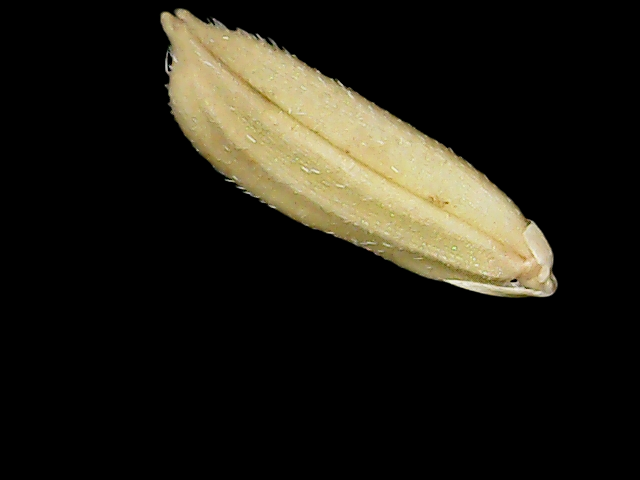
Rice variety: Bd30